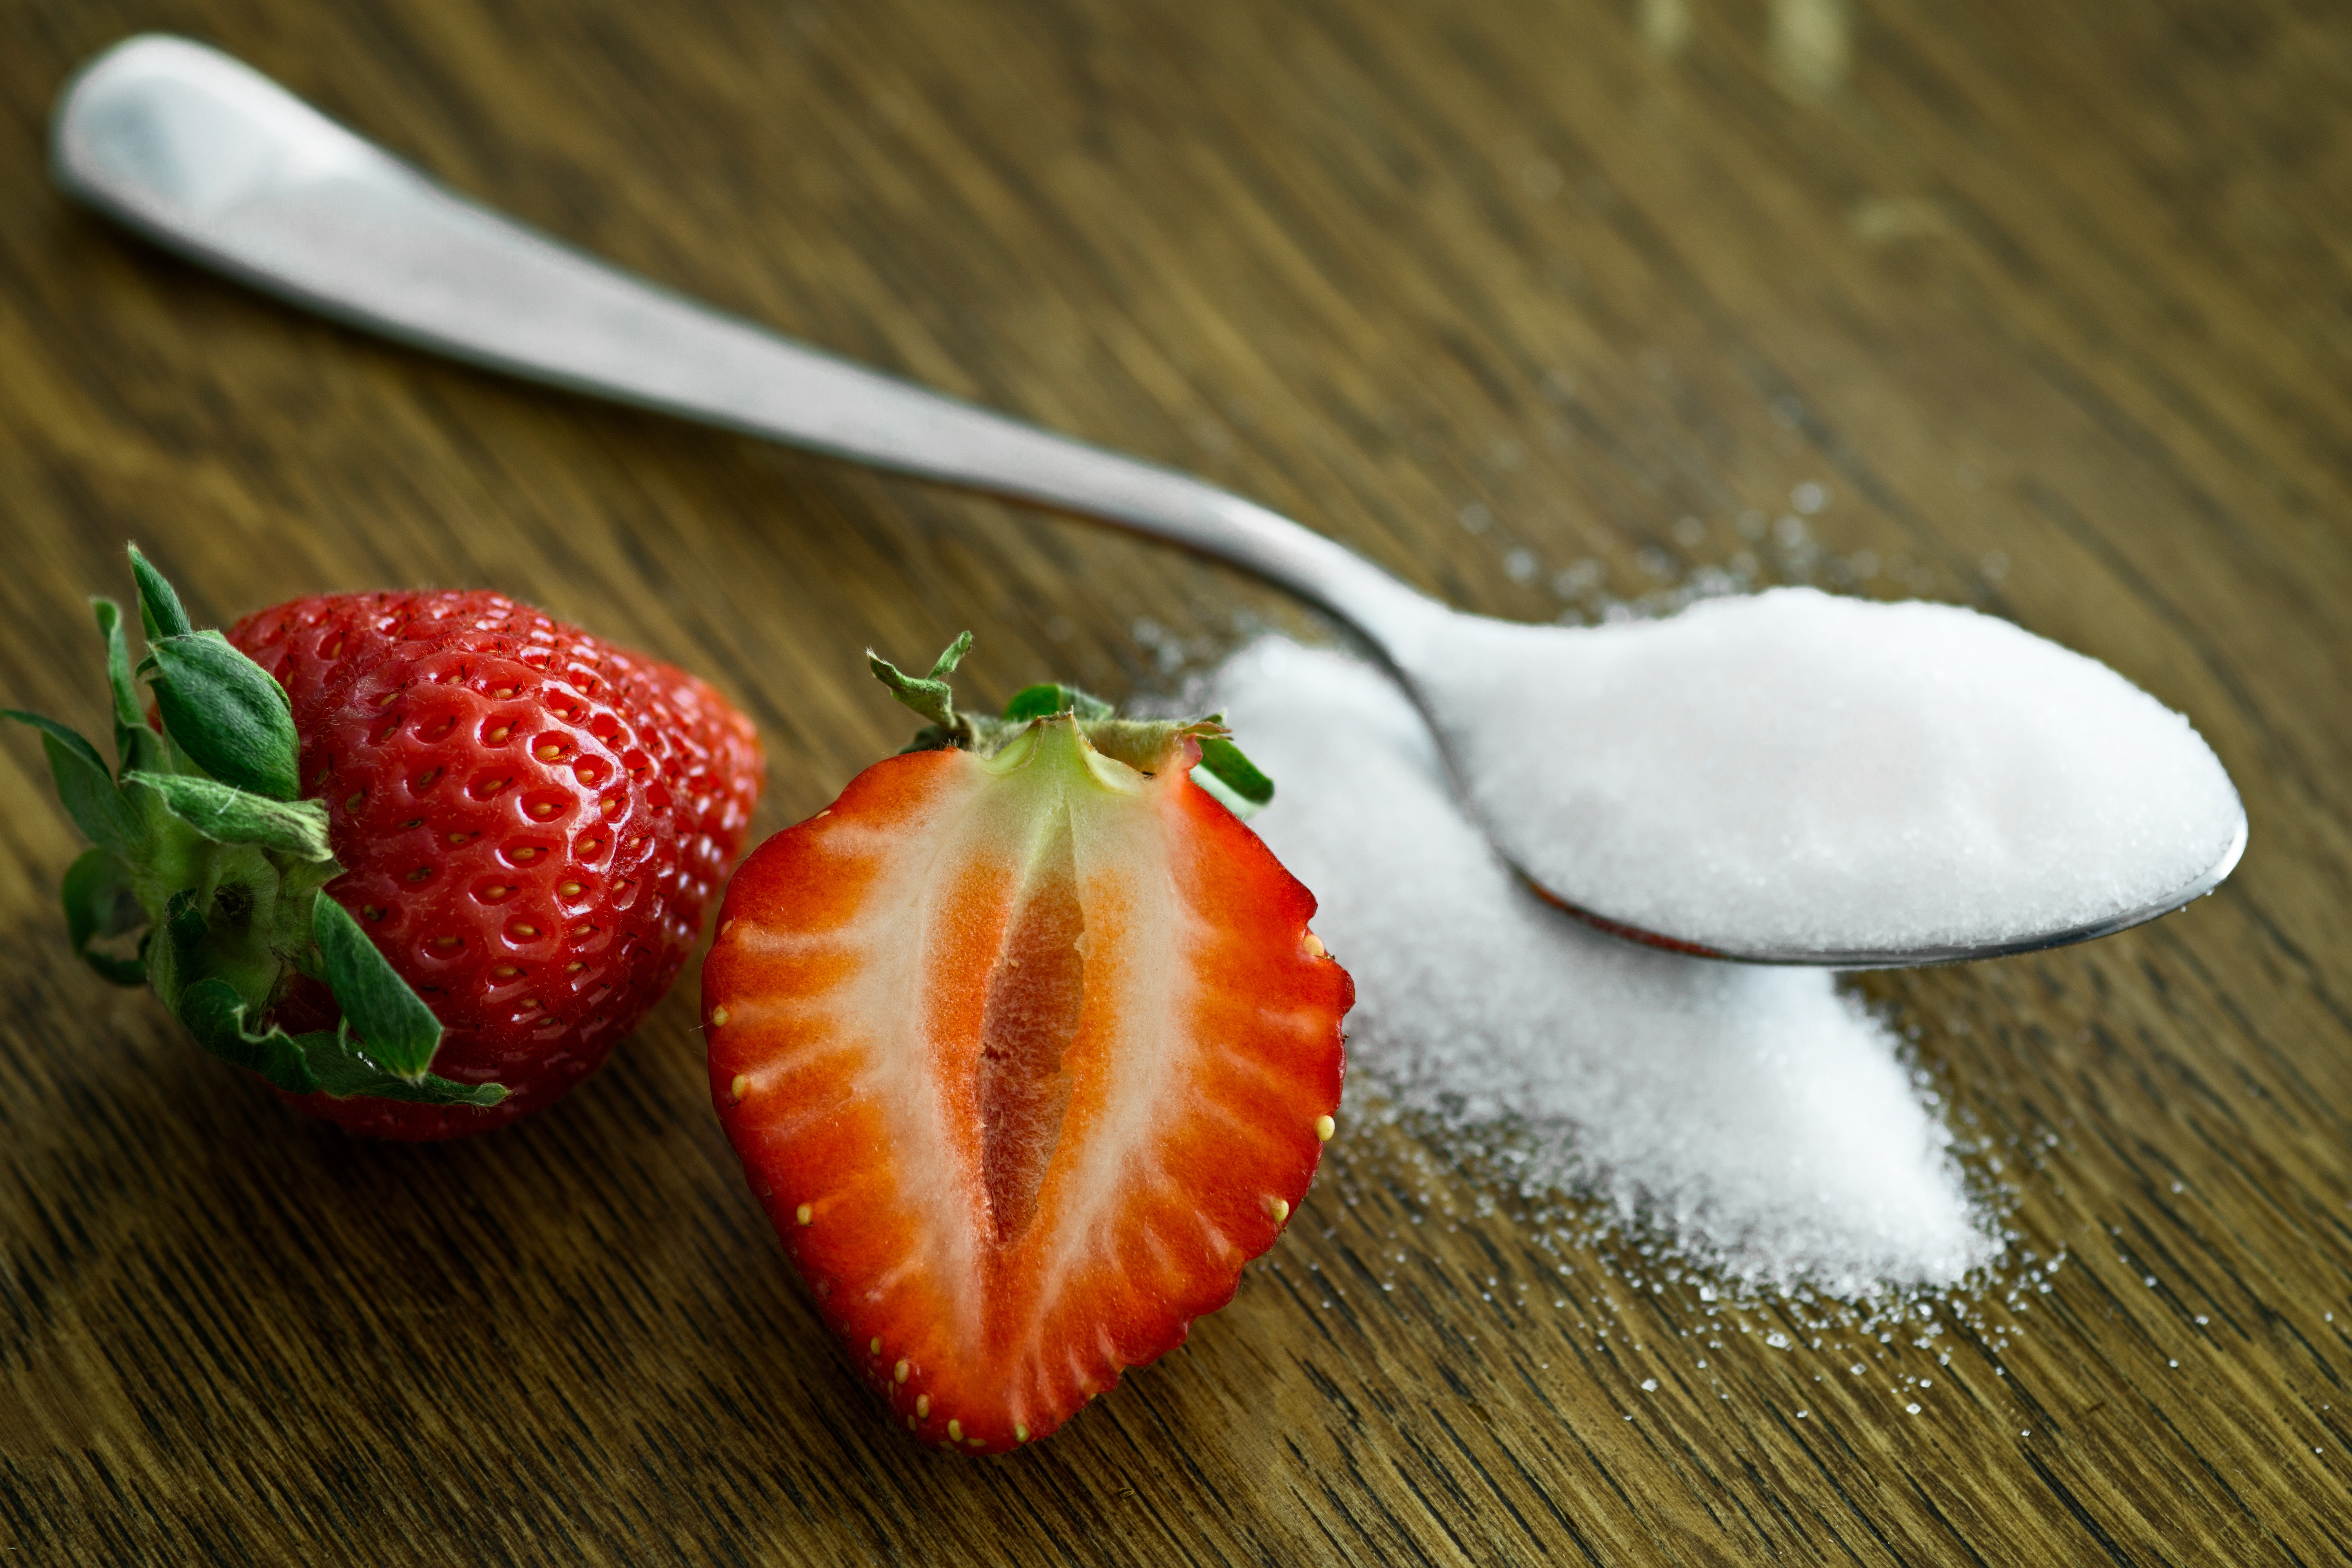
food, strawberry, strawberries, spoon, natural foods, fruit, cutlery, sweetness, yogurt, cream, plant, dish, cuisine, breakfast, ingredient, dairy, produce, superfood, tableware